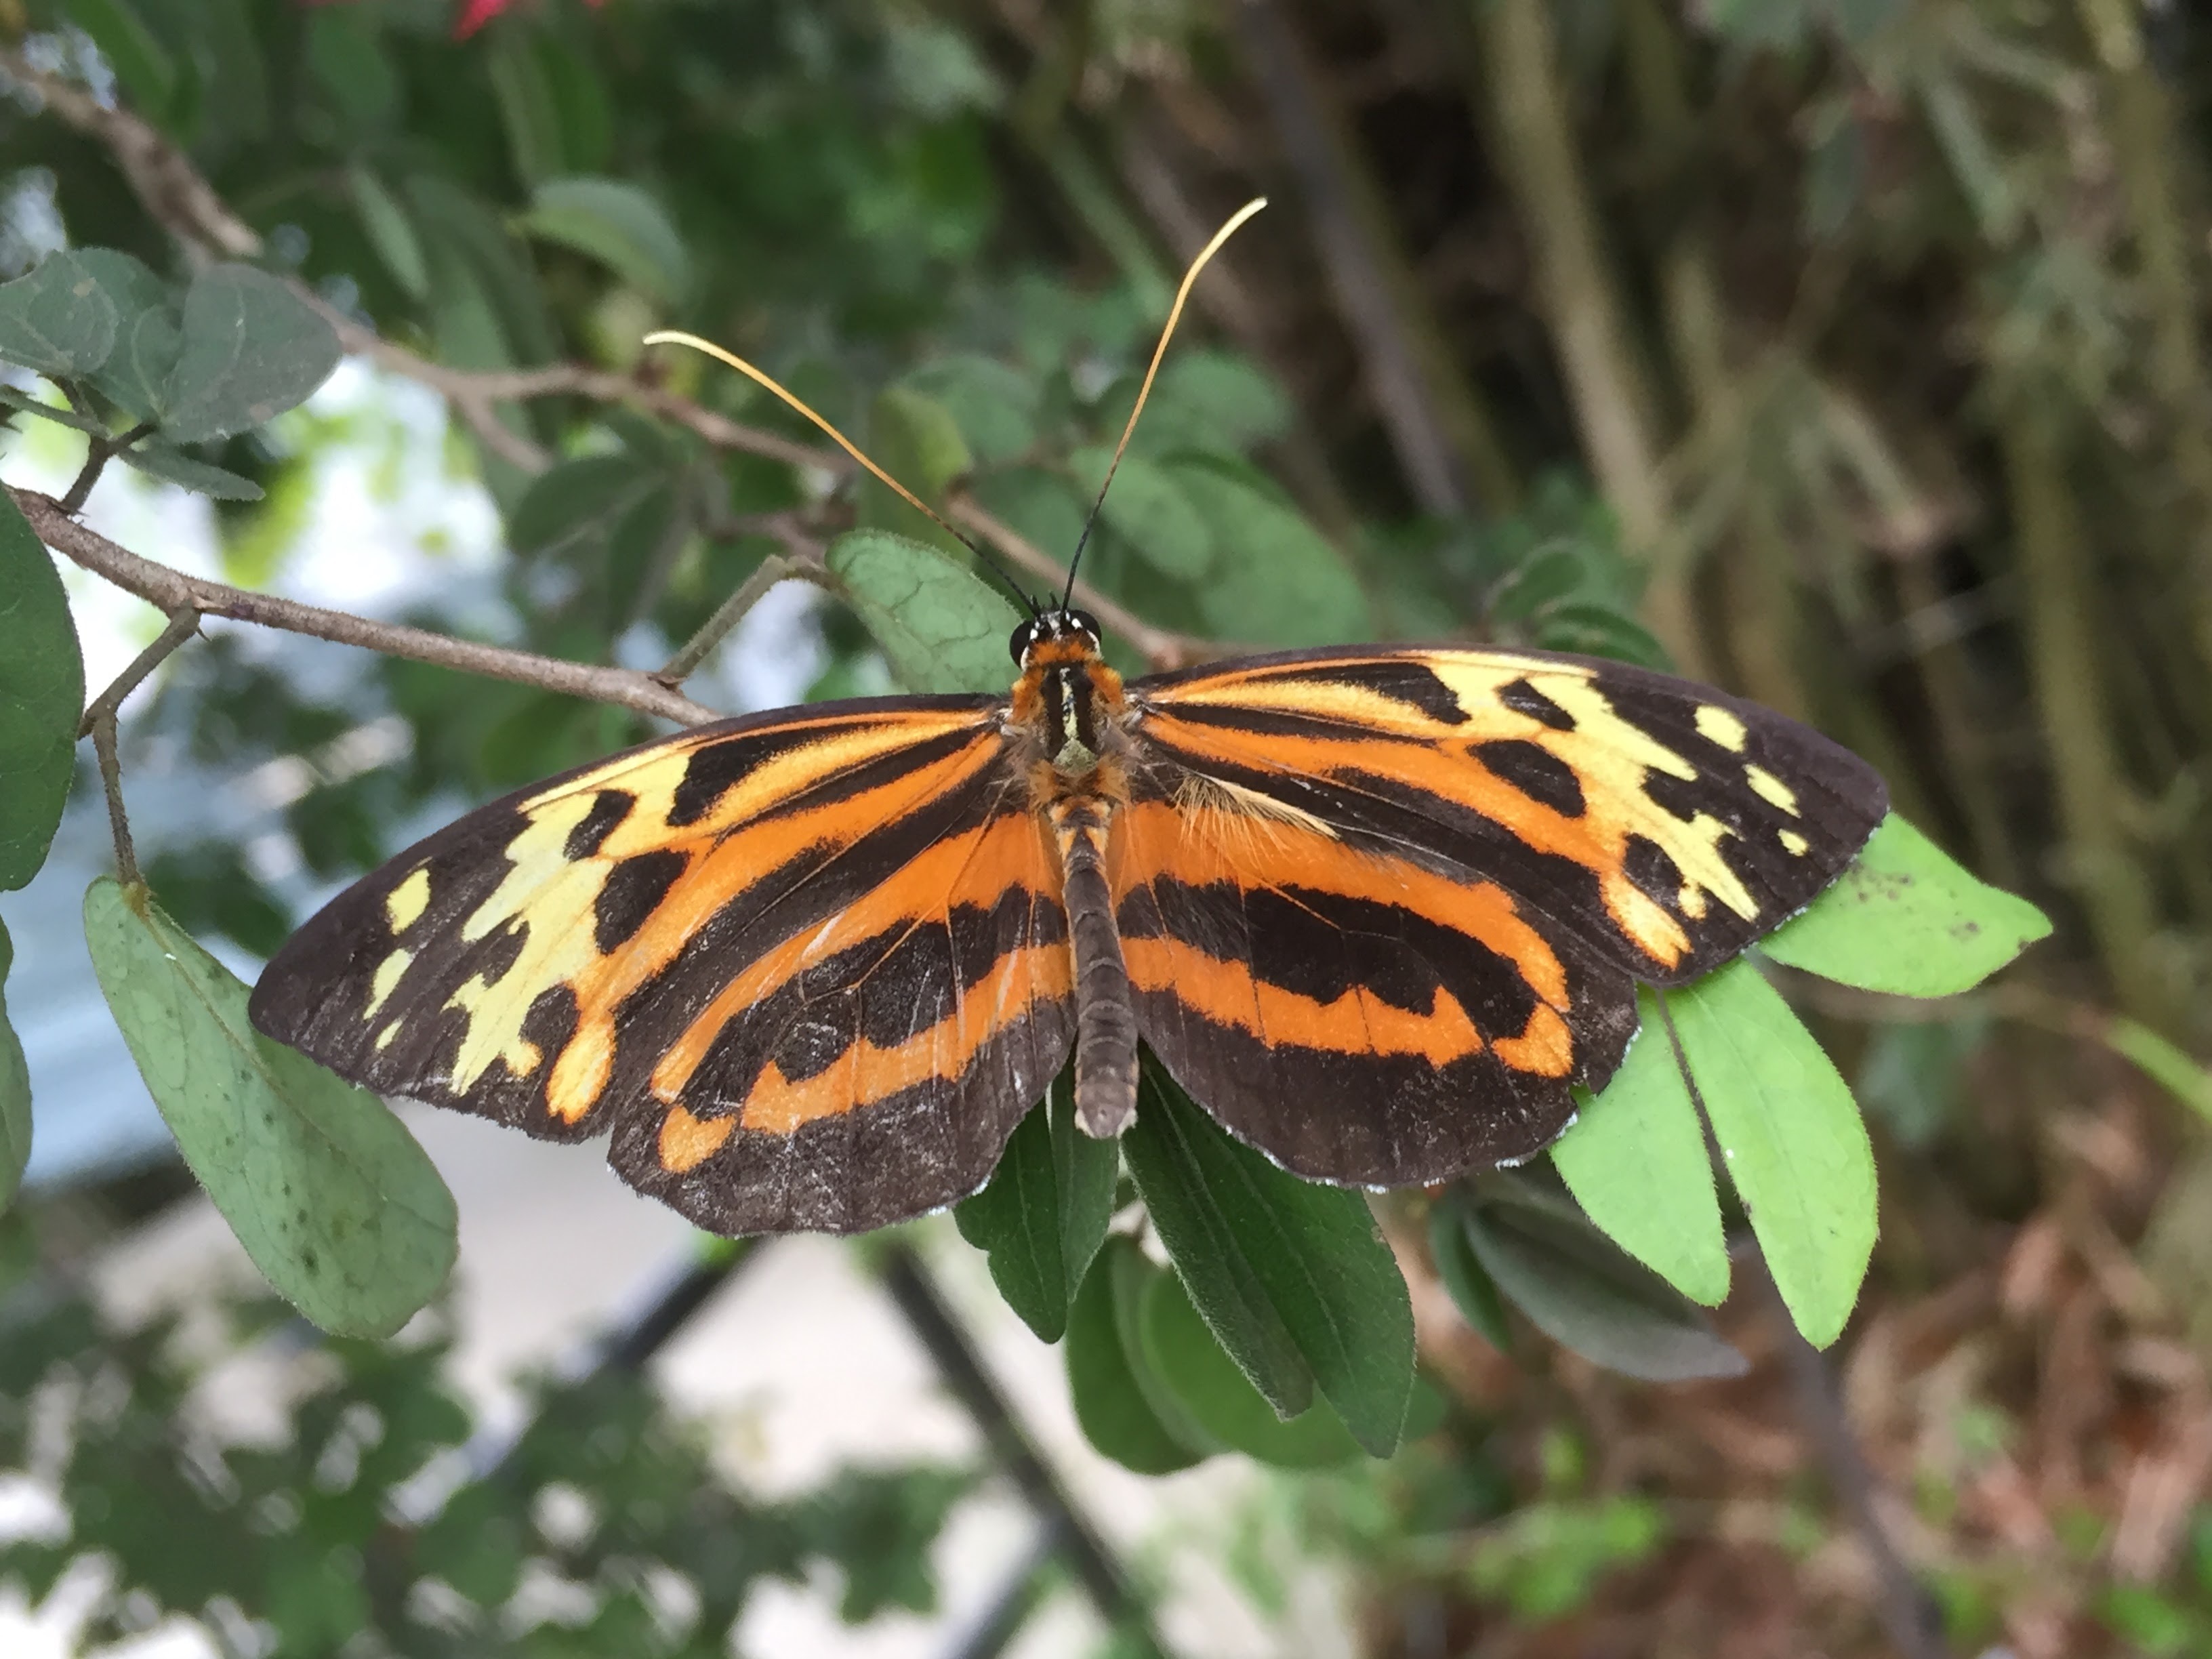
nature, wing, flower, wildlife, orange, insect, botany, butterfly, fauna, invertebrate, monarch, monarch butterfly, spotted, macro photography, arthropod, pollinator, moths and butterflies, lycaenid, brush footed butterfly, colias